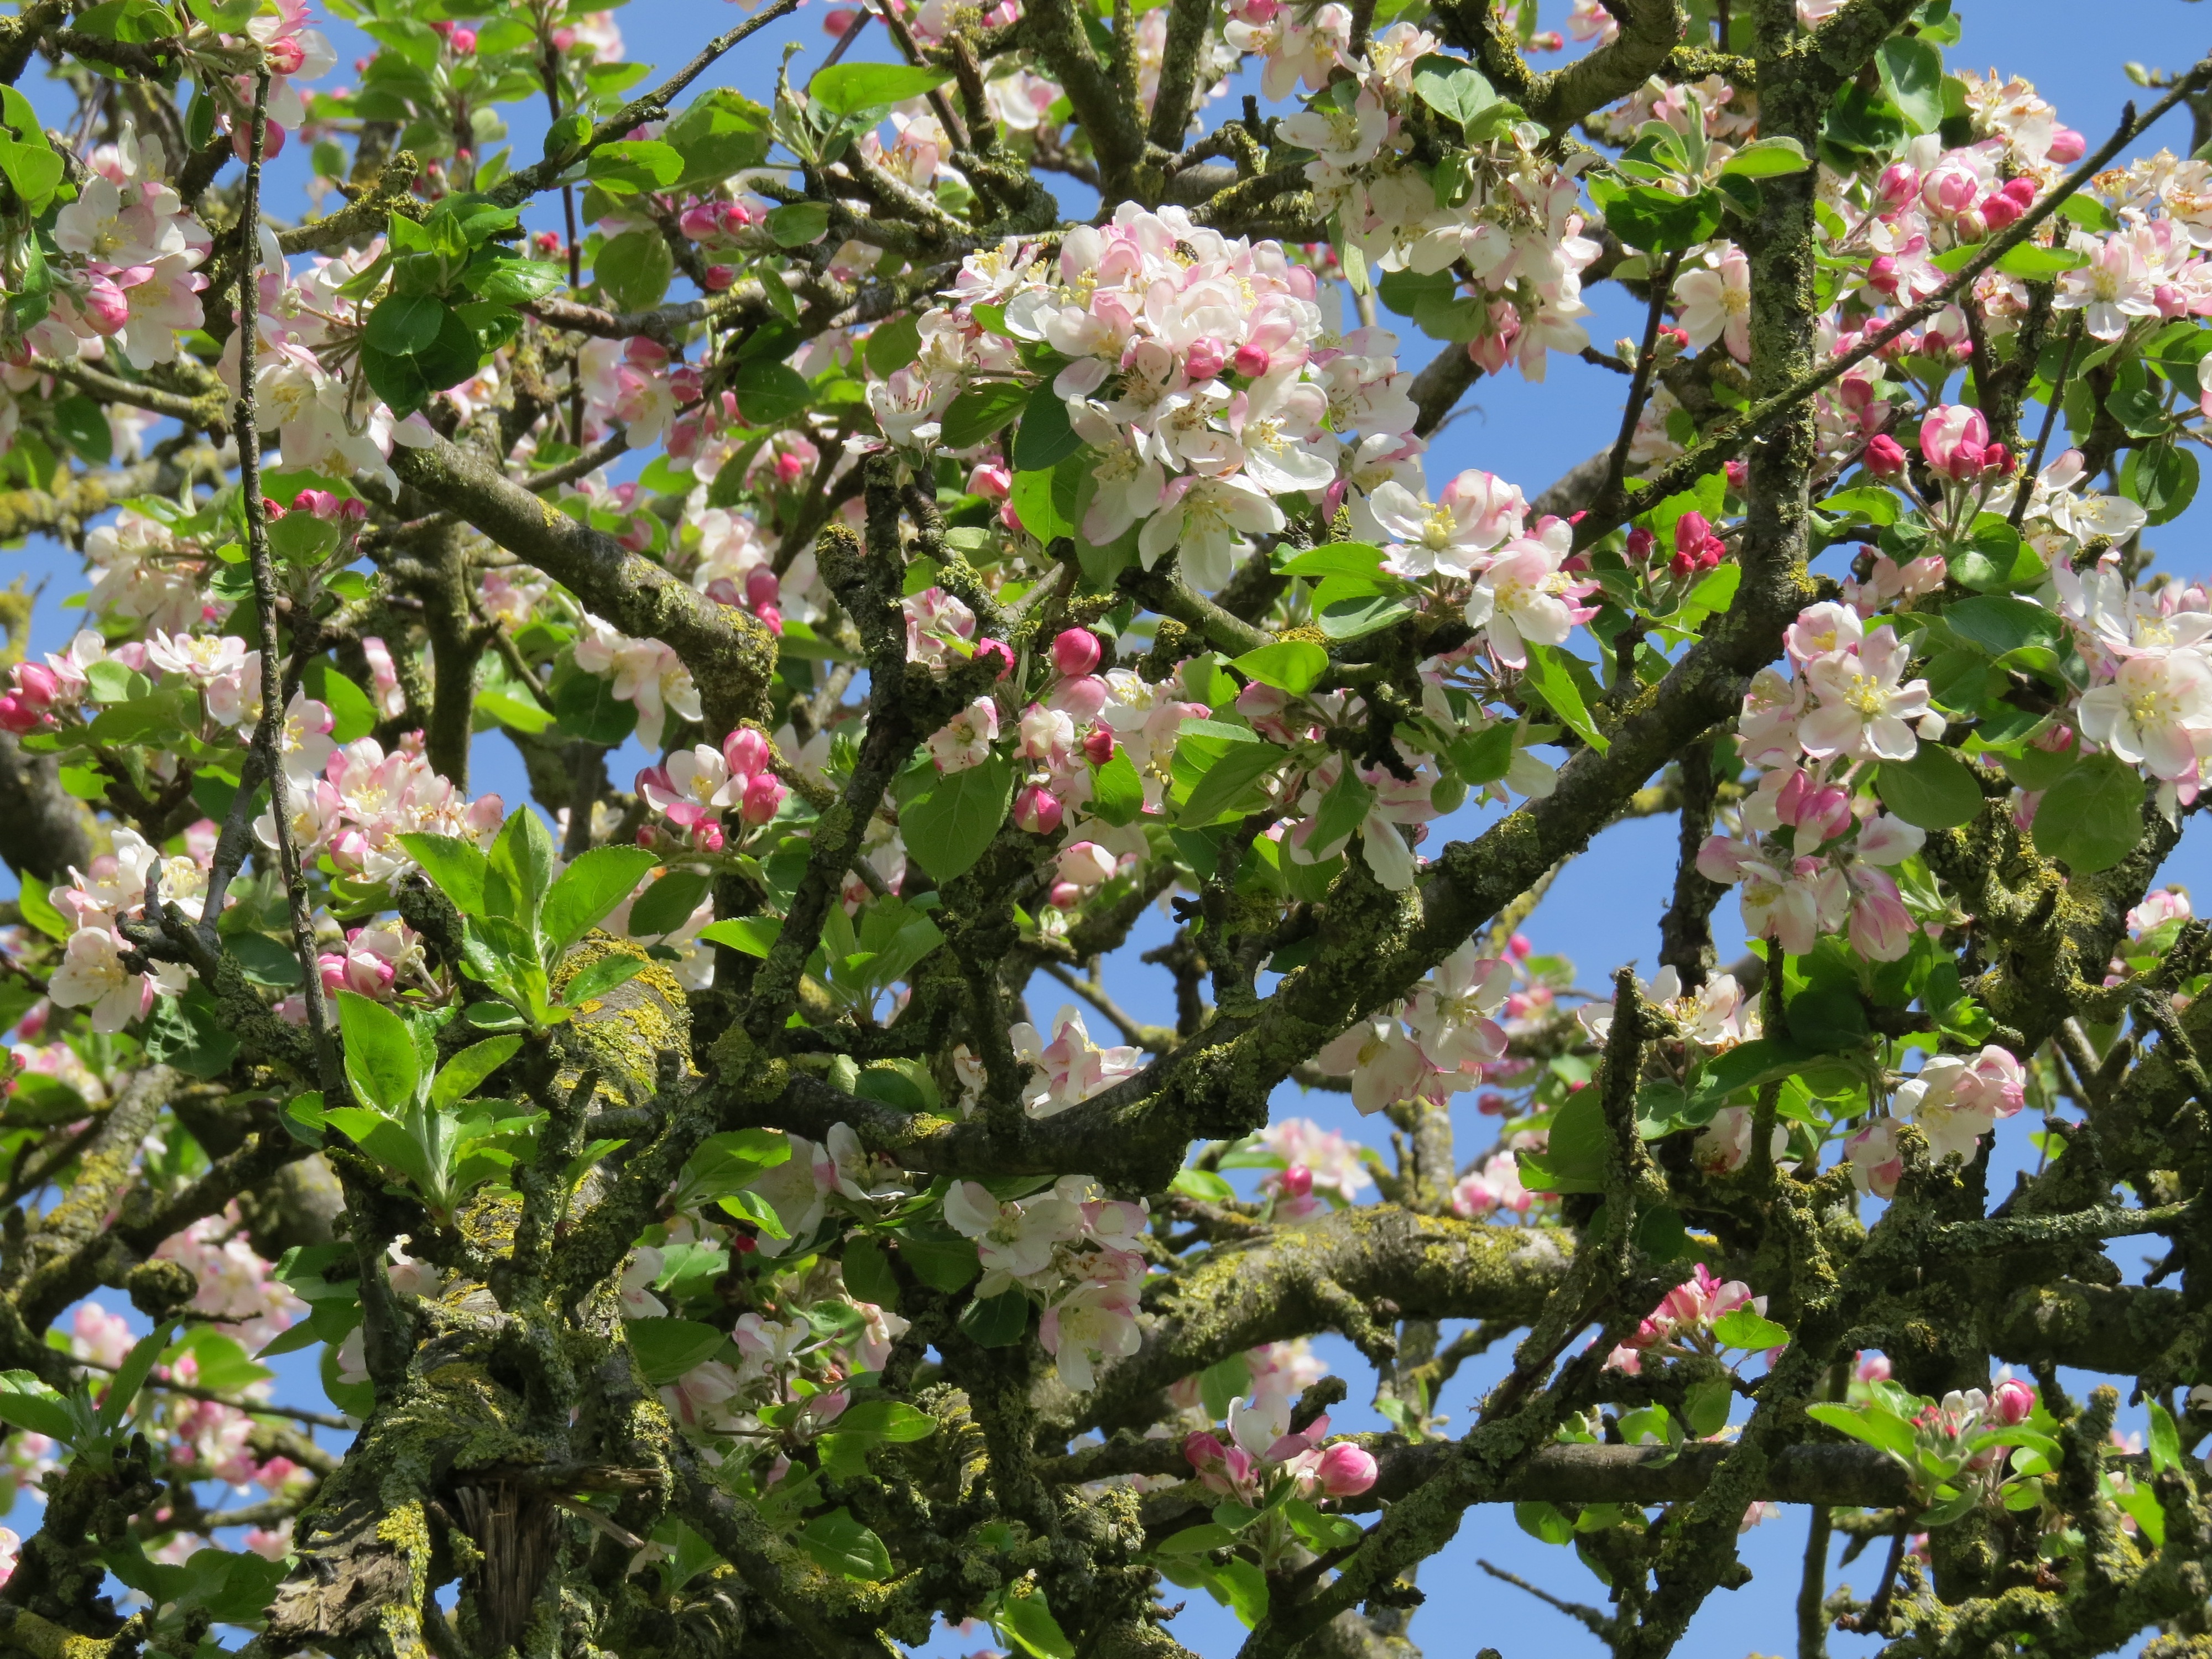
apple, tree, nature, branch, blossom, plant, flower, spring, produce, evergreen, botany, garden, flora, flowers, shrub, fruit tree, flowering, flowering plant, woody plant, land plant